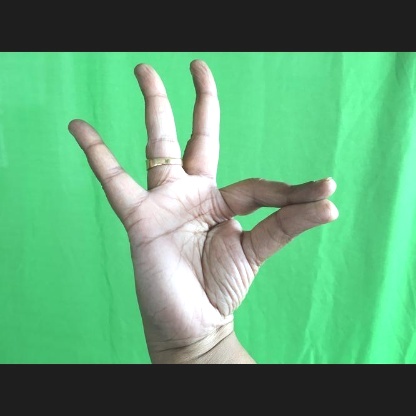
Mudra: Hamsasyam